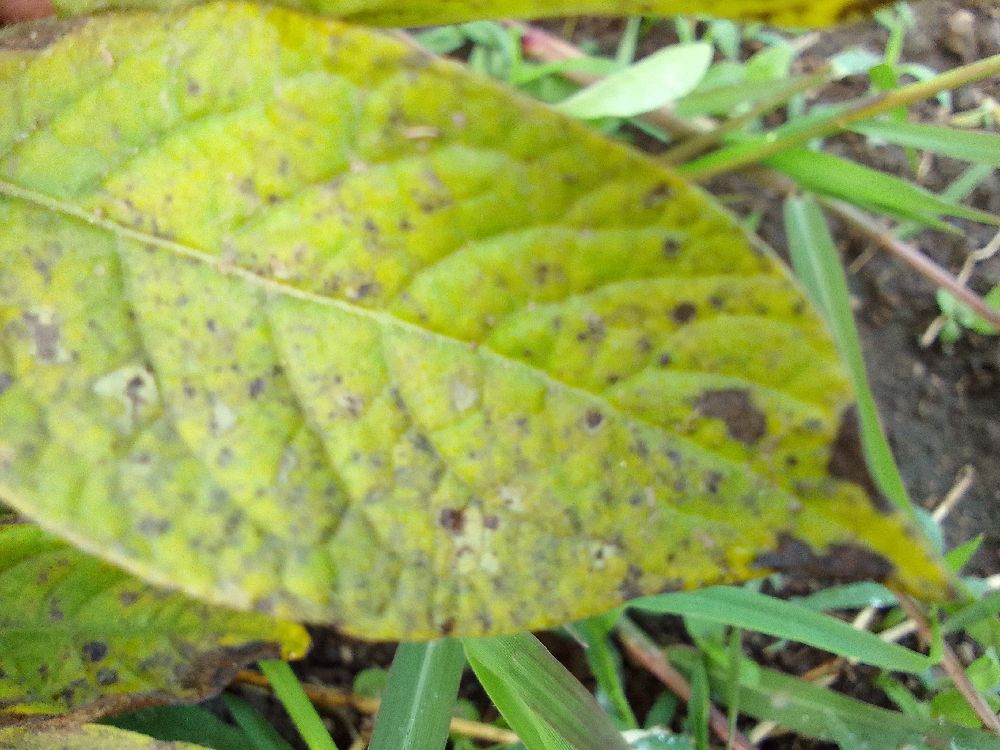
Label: Early blight